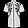
Label: Shirt